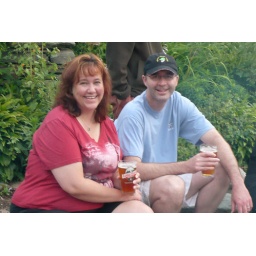
At the fabulous American Flatbread pizza company... waiting by the fire for a table